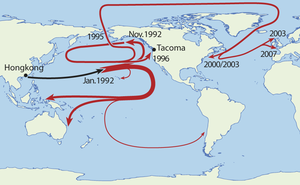
Trajet des Friendly Floatees Italiano: Il percorso intrapreso dalle Friendly Floatees.
La notion de « déchets en mer » ou « déchets marins » ou « débris marins » regroupe :
Un canard en plastique, ou canard en caoutchouc, ou encore canard de bain, est un jouet en forme de canard, le plus souvent jaune avec un bec de couleur orangée. À l’origine en caoutchouc, ils sont actuellement fabriqués dans des matières plastiques ressemblant au caoutchouc. Le canard en plastique est souvent considéré comme un symbole des univers des jouets, de l’enfance, du bain. S’il est traditionnellement jaune, il en existe de nombreuses autres sortes.
Le vortex de déchets du Pacifique nord est une zone du gyre subtropical du Pacifique nord, également connue sous le nom de gyre de déchets, soupe plastique, sixième ou septième continent, vortex d'ordures ou encore grande zone d'ordures du Pacifique. Pour les océans, le terme « continent de plastique » est également rencontré.
Les Friendly Floatees sont des jouets de bain en plastique commercialisés par The First Years, Inc. rendus célèbres par le travail de Curtis Ebbesmeyer, un océanographe qui modélise les courants marins à partir des mouvements des épaves, y compris celles provenant d'un chargement de Friendly Floatees qui contenait 29 000 canards jaunes, castors rouges, tortues bleues et grenouilles vertes en plastique, déversés dans l'océan Pacifique en 1992. Certains des jouets ont échoué sur des rivages de l'océan Pacifique, comme Hawaï. D'autres ont voyagé sur plus de 17 000 milles nautiques, voguant sur le site du naufrage du Titanic, et ont passé des années gelés dans les glaces de l'Arctique pour rejoindre les littoraux britanniques et irlandais 15 années plus tard en 2007.